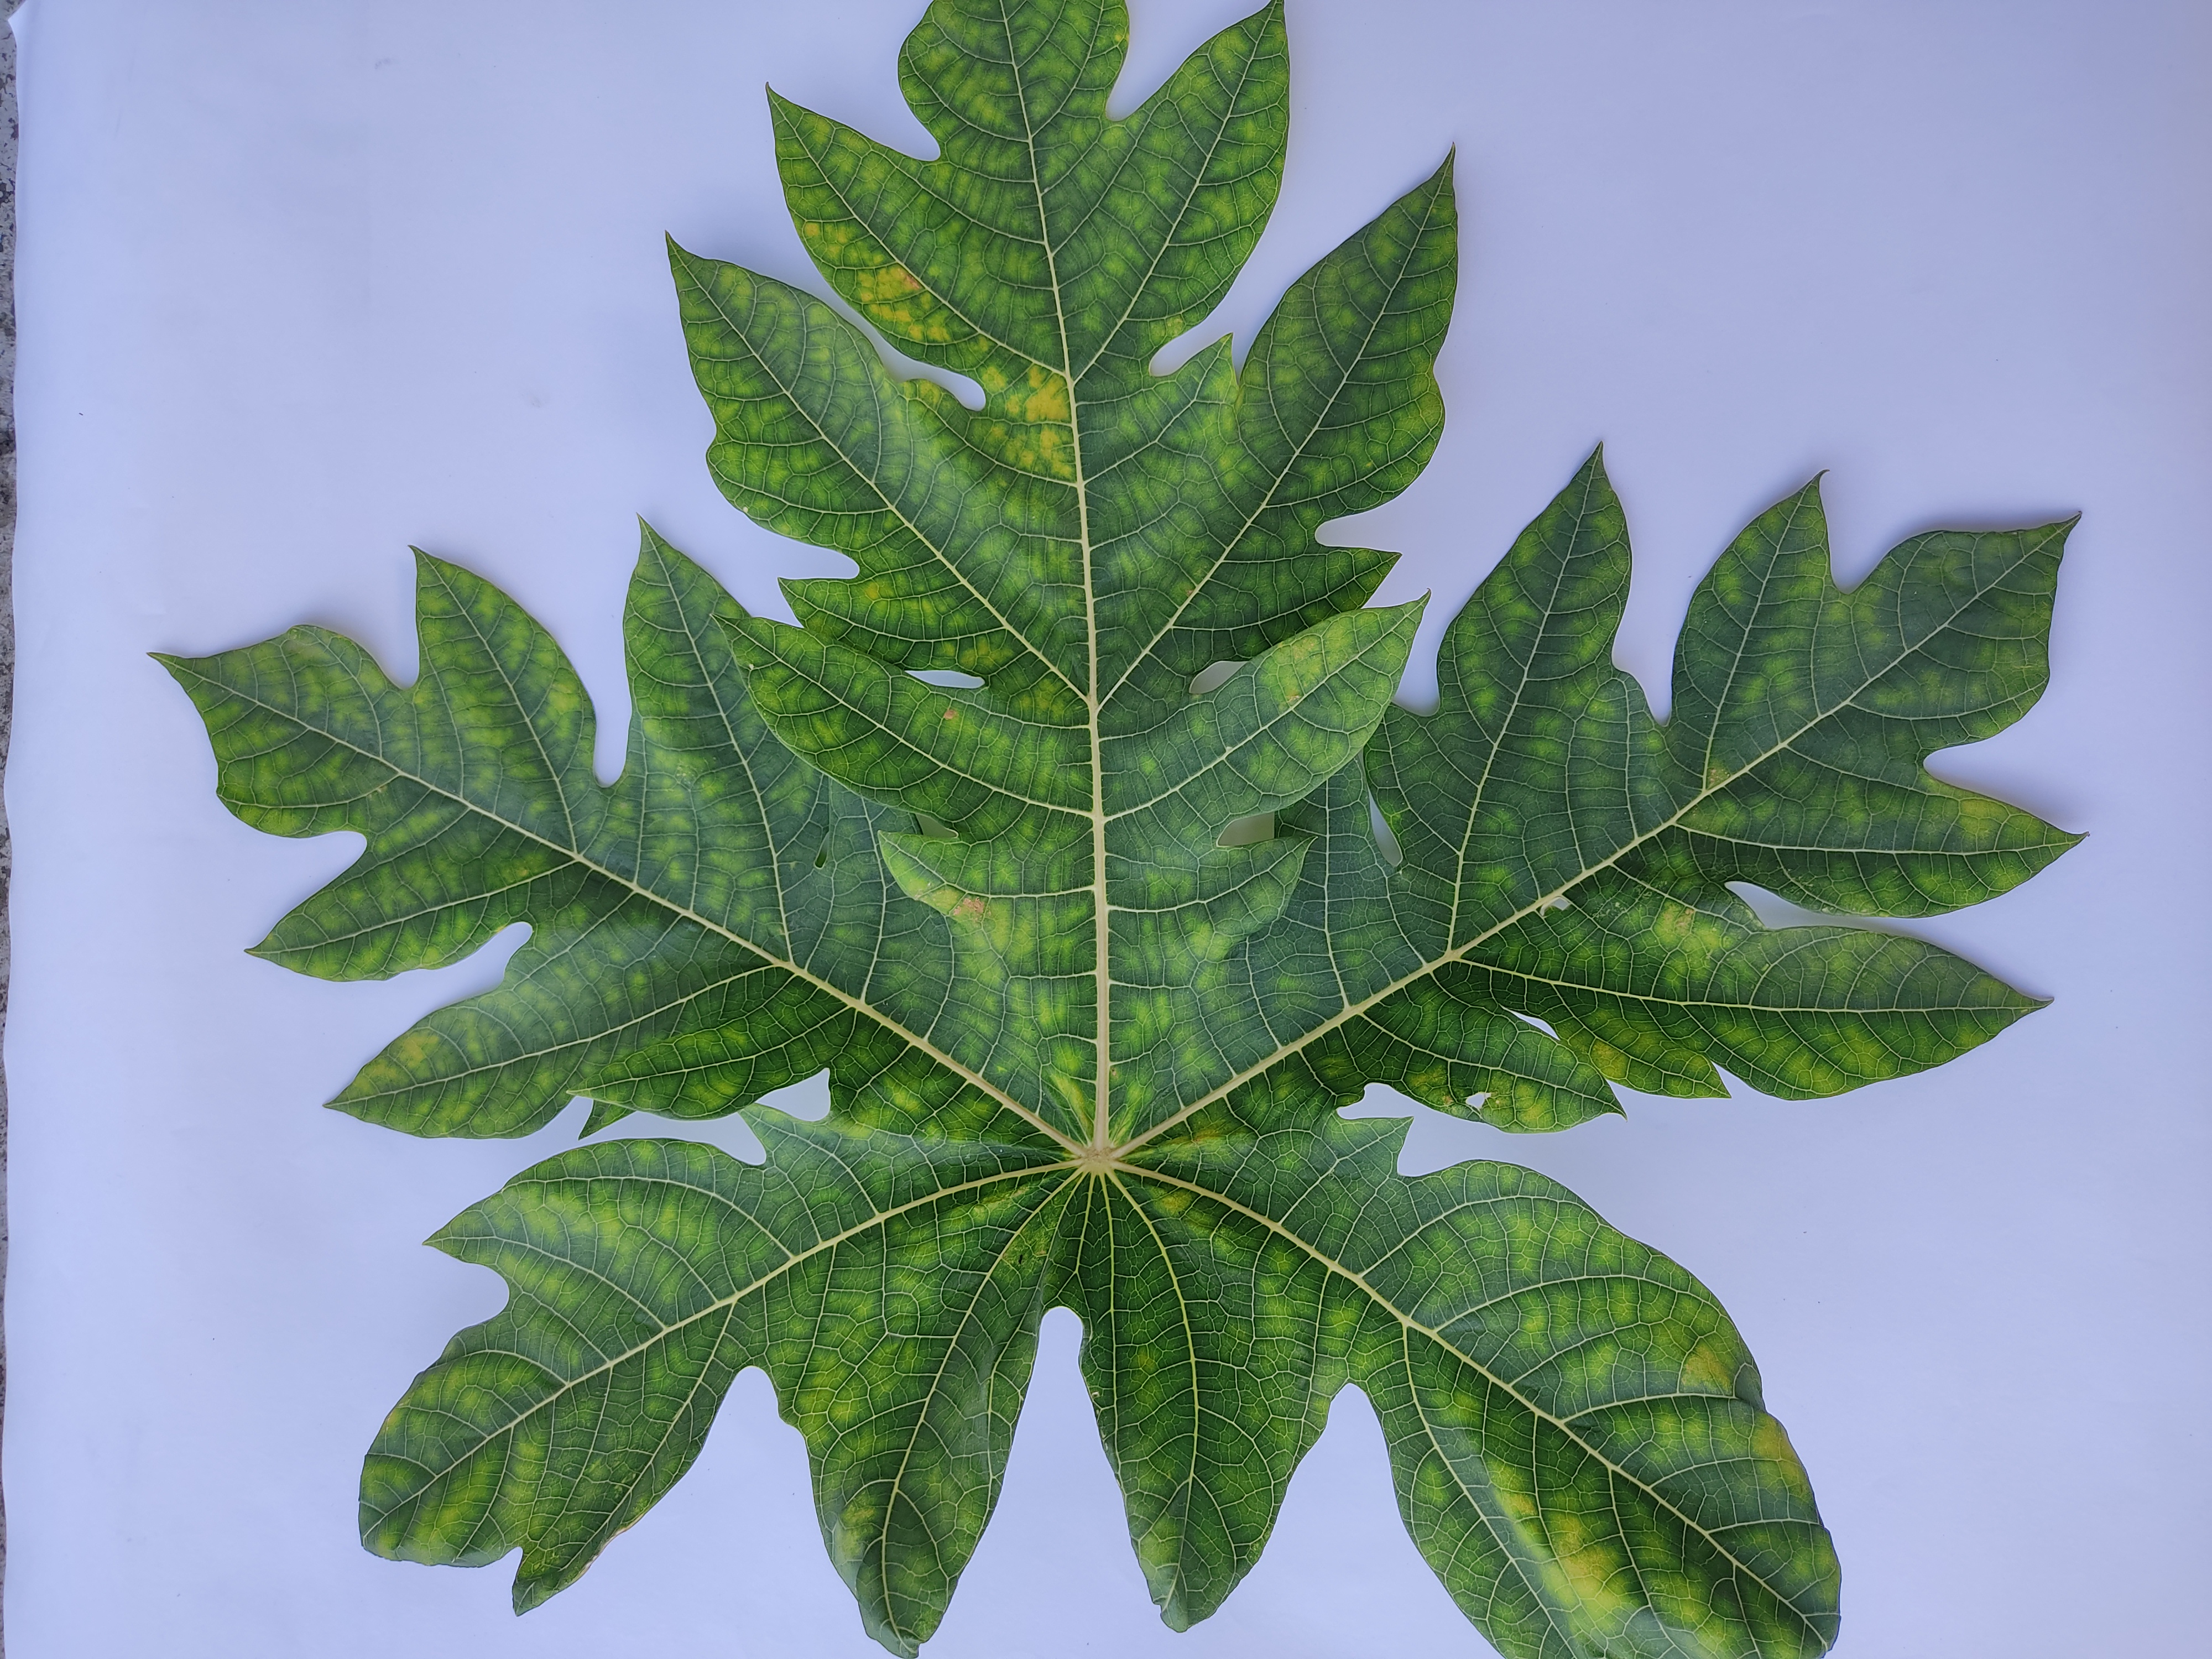
Label: Ring Spot